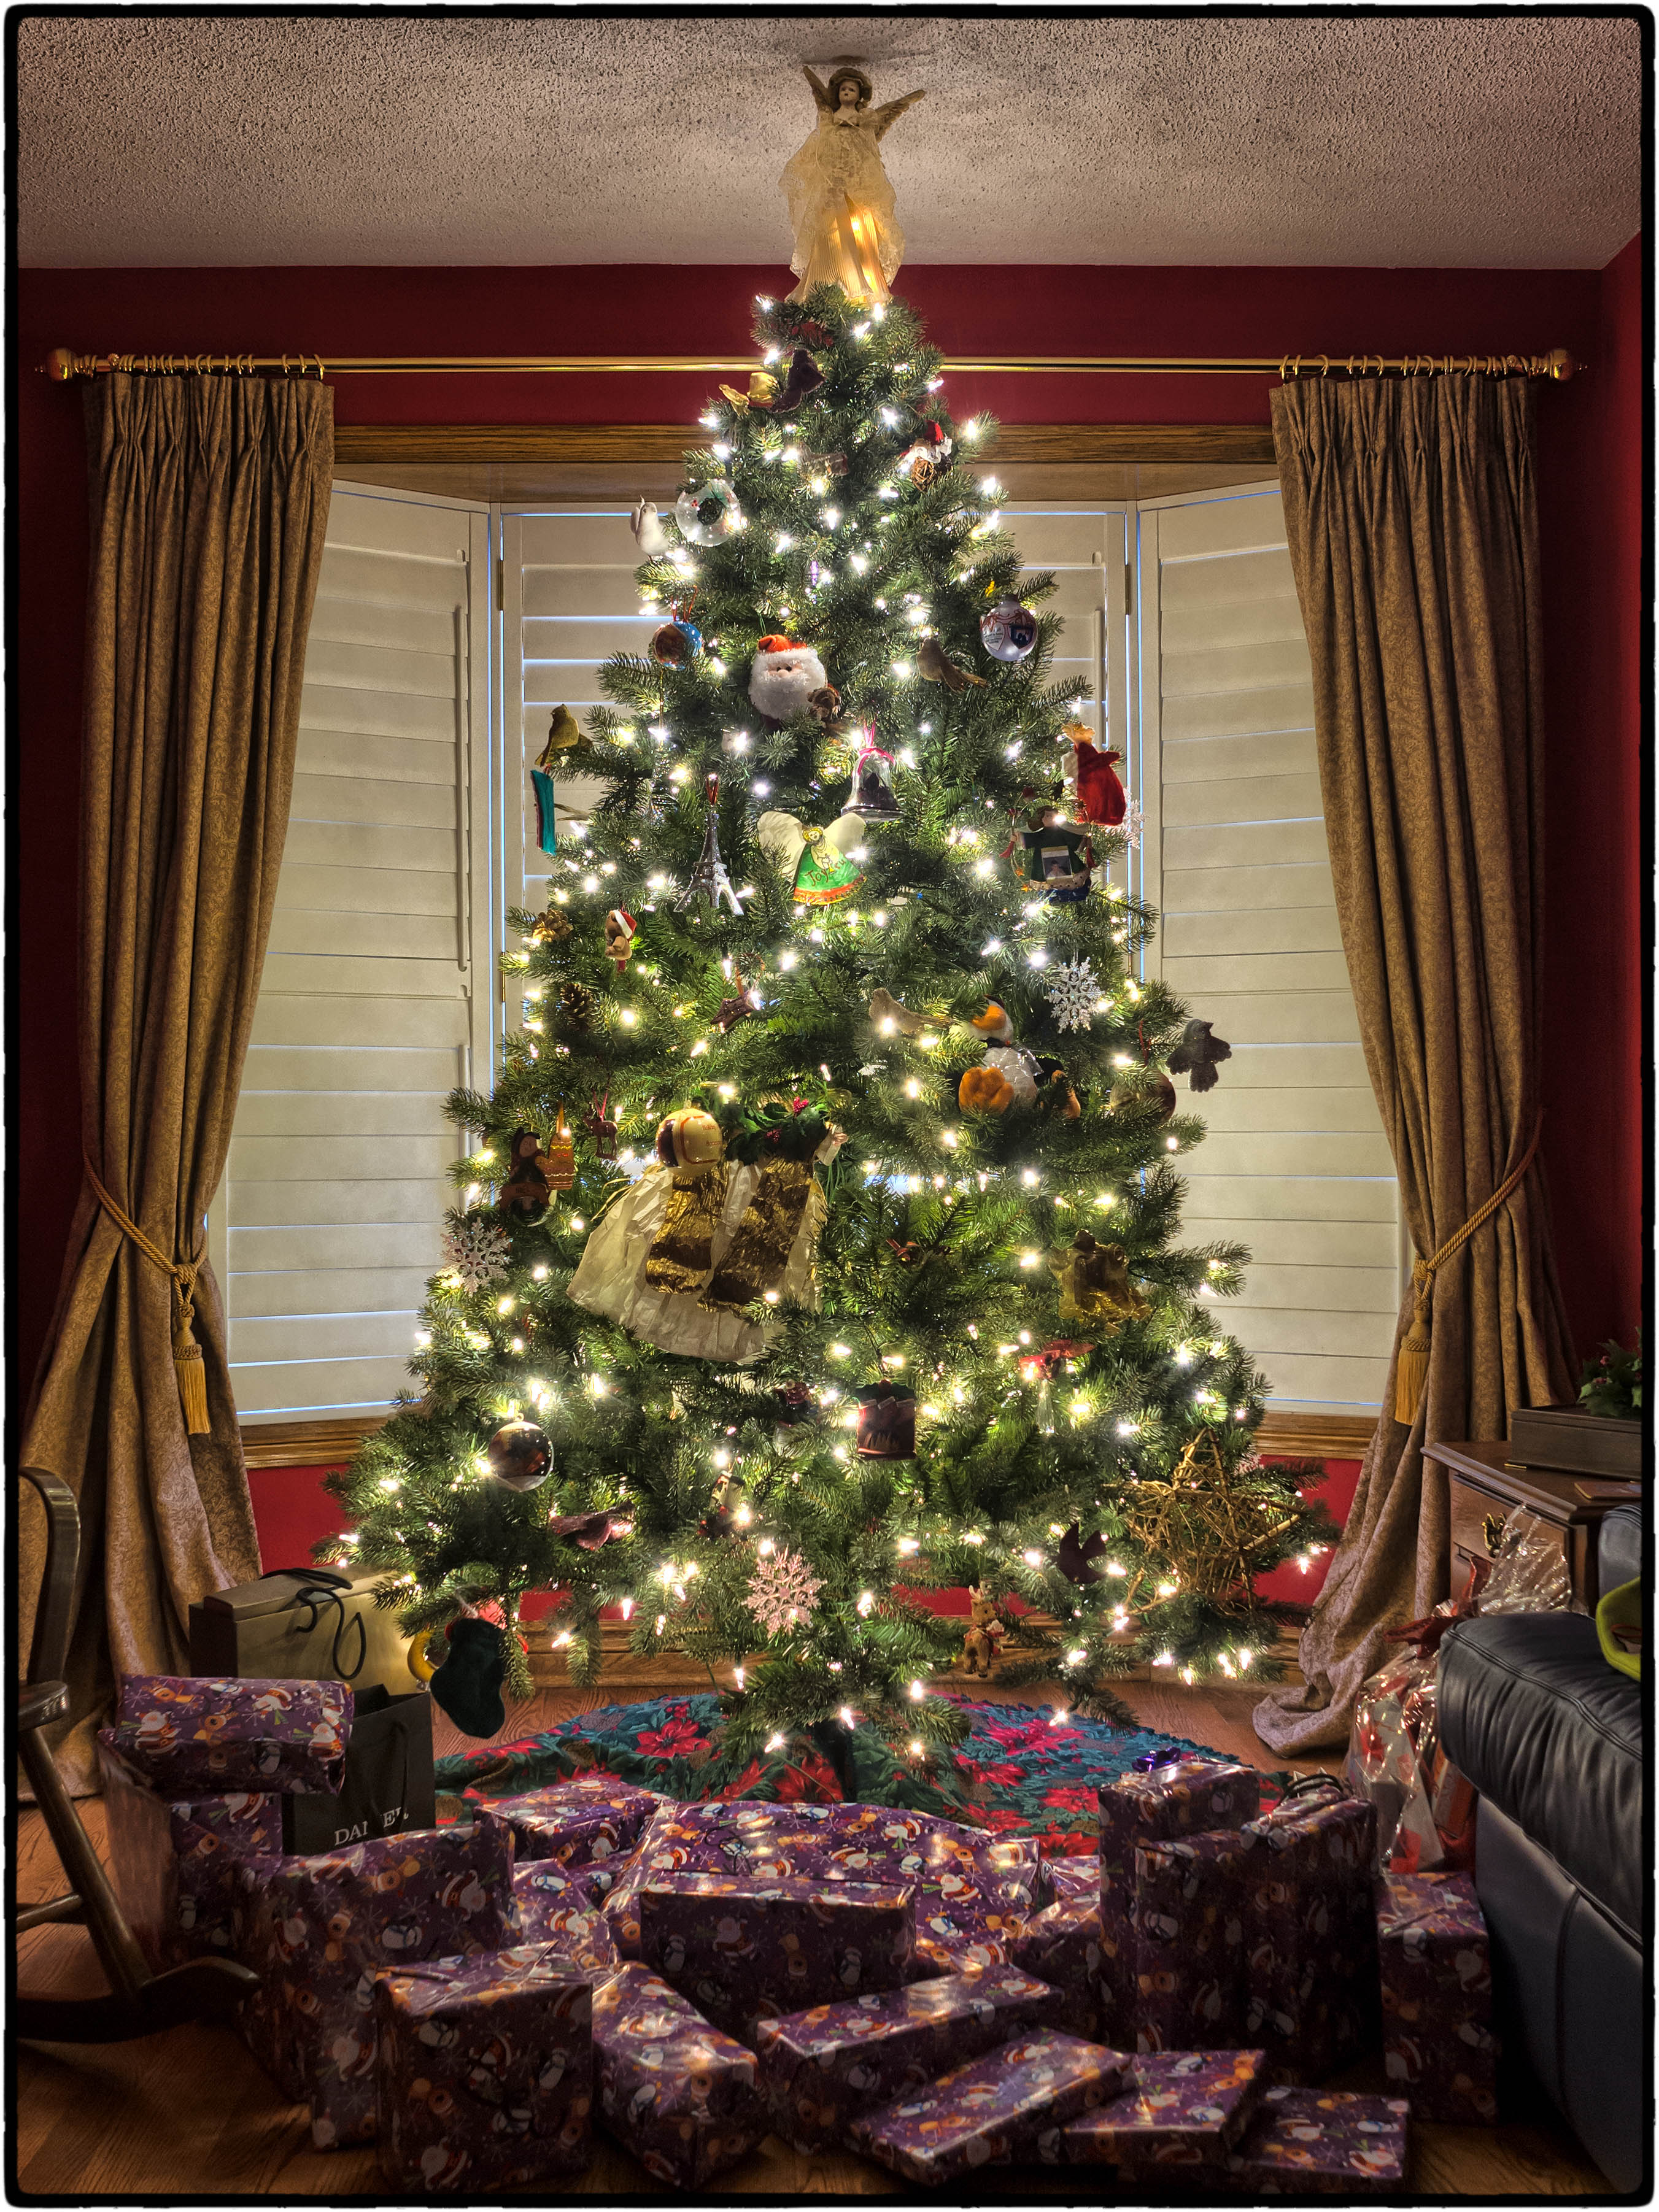
tree, holiday, christmas, christmas tree, christmas decoration, hdr, lights, 2013, sns, lumix, panasonic, dmc, lx7, panasoniclumixdmclx7, woody plant